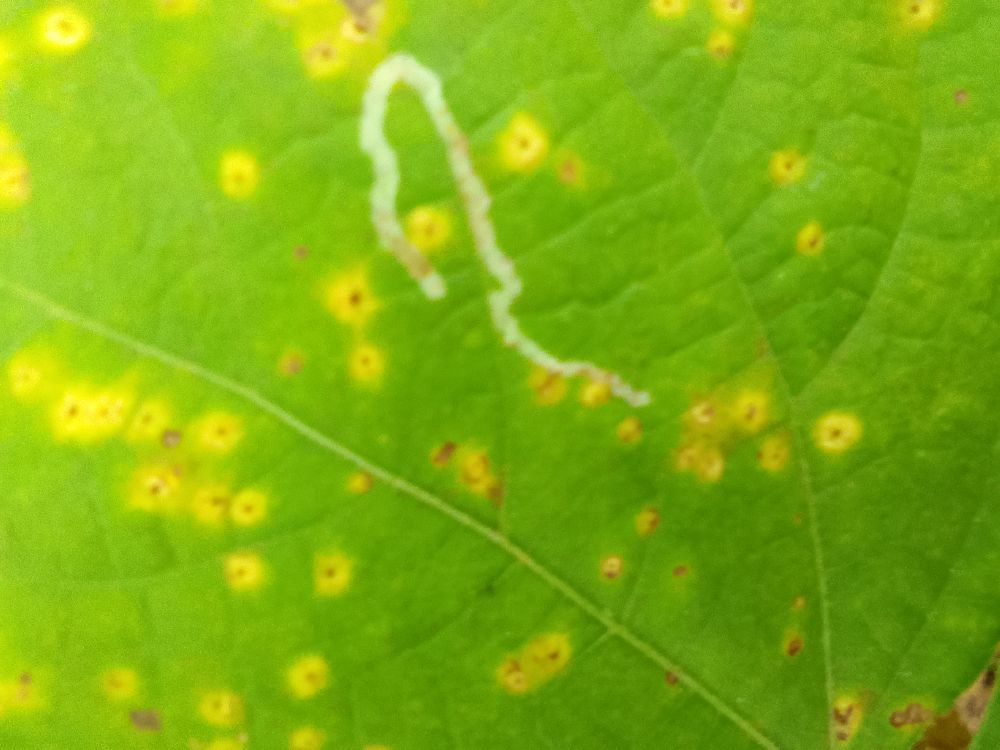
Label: rust